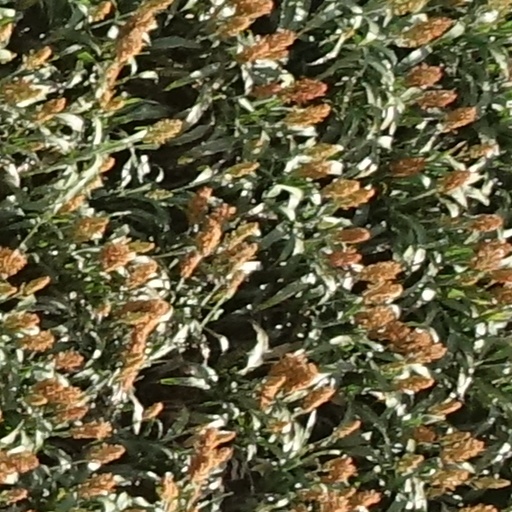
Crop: sorghum